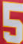
Number: 5